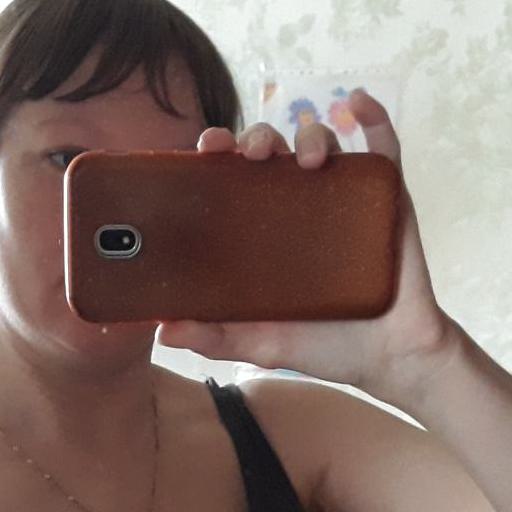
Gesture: no_gesture